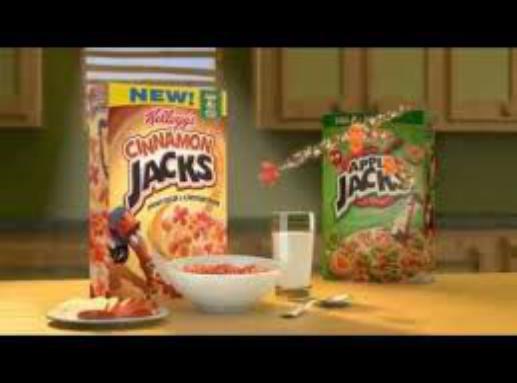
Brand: Cinnamon Jacks
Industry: Food